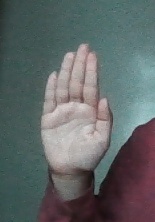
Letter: seen